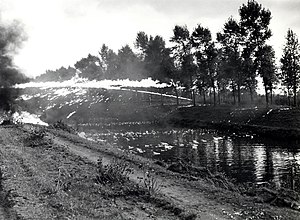
Slaget ved Schelde / Åbningen af Schelde / Operation Switchback
Tropper fra 4. canadiske pansrede division demonstrer brugen af flammekastere over en kanal, Maldegem, oktober 1944.
Slaget ved Schelde var en række militære operationer, som blev udført af 1. canadiske armé under generalløjtnant Guy Simonds. Slaget foregik i det nordlige Belgien og det sydvestlige Holland under 2. verdenskrig mellem 2. oktober og 8. november 1944